Hrafnhildur Hanna Ragnarsdóttir

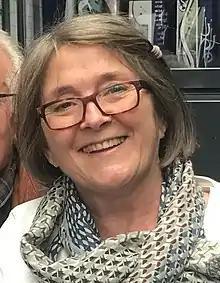

Hrafnhildur Hanna Ragnarsdóttir (born 1948) is professor emerita in Developmental and Educational Science at the University of Iceland. Her research is concerned with long-term language development and its relation to cognition, social-emotional development and literacy. Her primary research focus has been on the development of vocabulary, grammar, and narratives in early childhood and the first school years and on later language development as it appears in oral vs/written text construction and in narratives vs/expository texts from middle grades through adolescence and into adulthood.